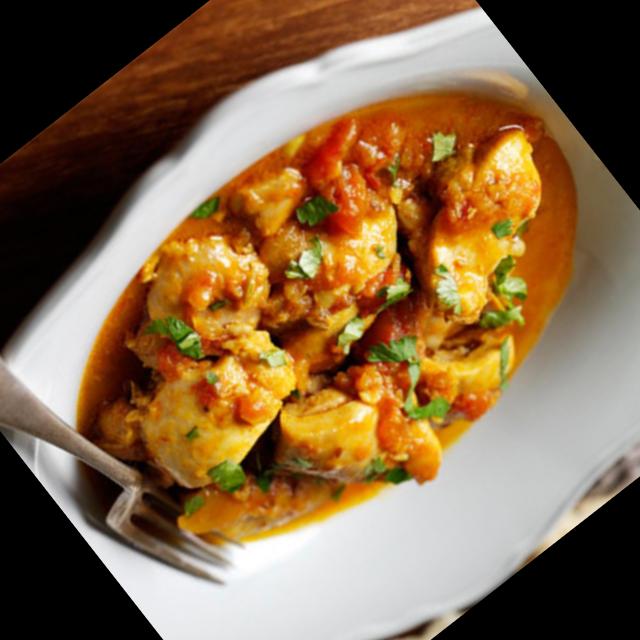
Dish: chicken_curry